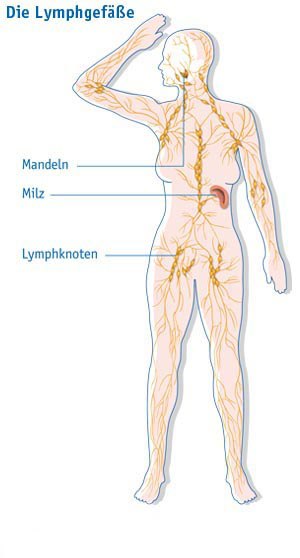
Lymfesystem
Menneskekroppens lymfesystem.
Lymfesystemet er et karsystem hos hvirveldyr, som består af et netværk af lymfekar med indskudte lymfeknuder. Lymfekarrene fører en klar væske, kaldet lymfe, mod blodbanen og hjertet.